Fini (company)

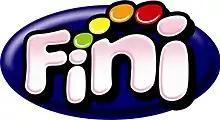
Fini logo used in 2001

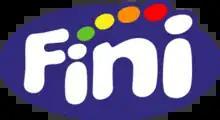
Fini logo used in 2020

In 1998, the company arrived in Brazil. In 2001, the company's factory in Jundiaí was inaugurated. The factory in Jundiaí is the only outside Europe.